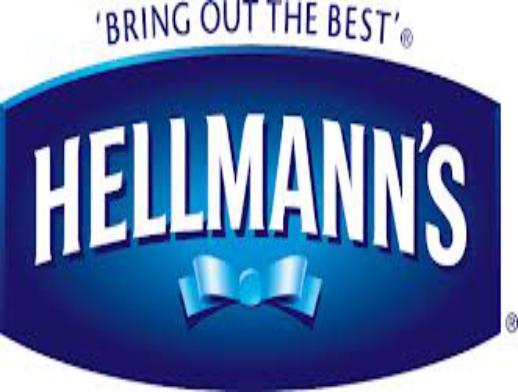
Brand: Hellmann's
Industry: Food